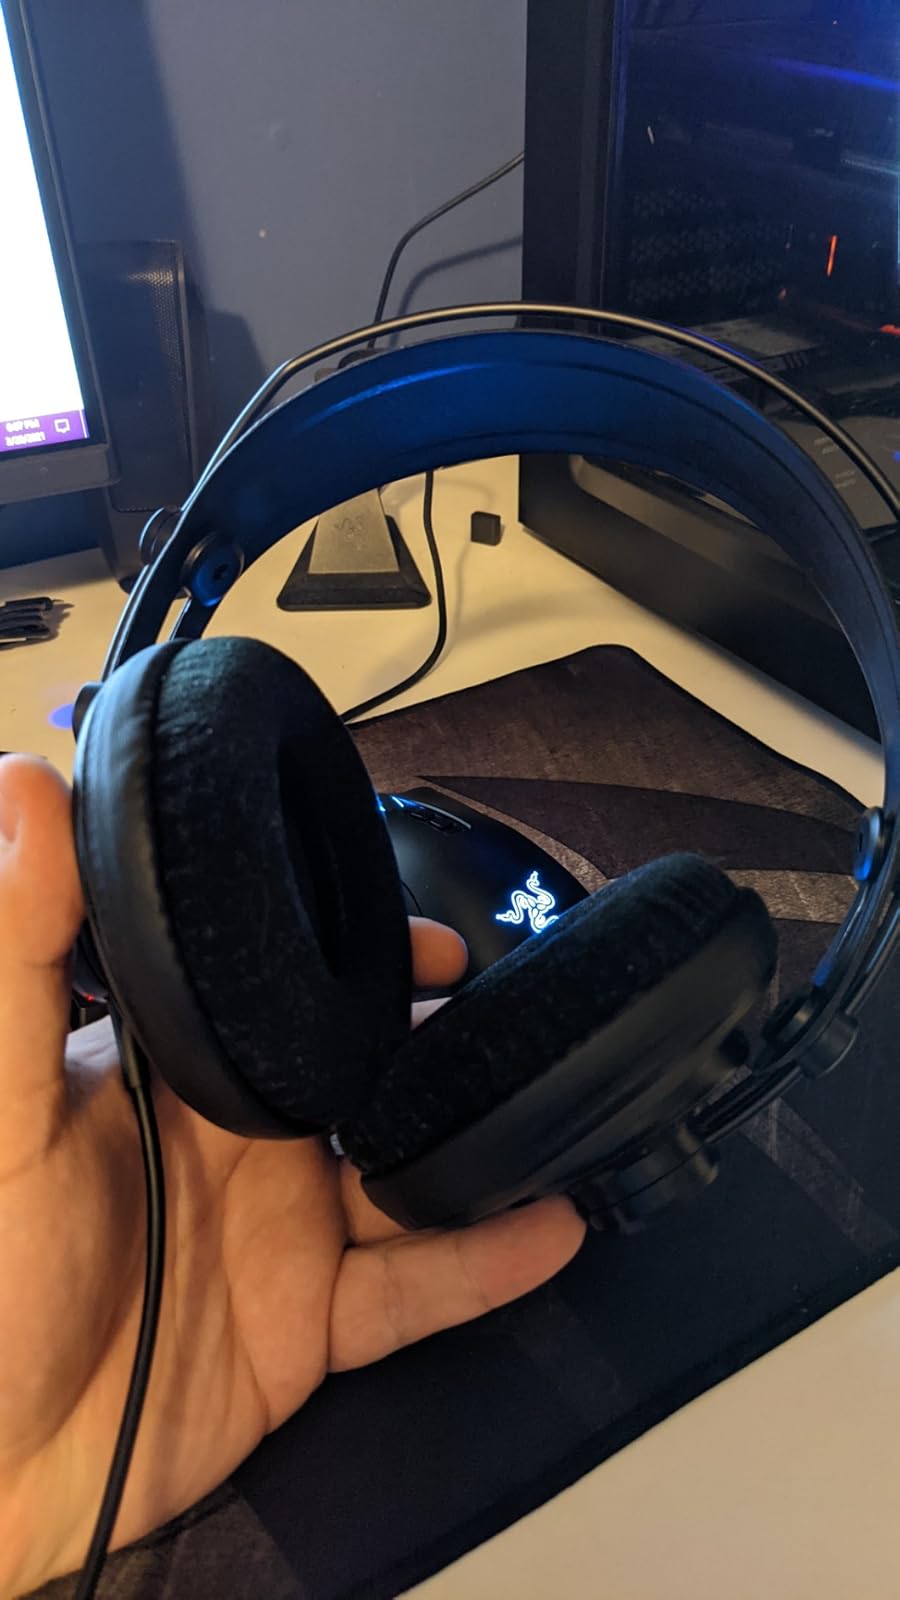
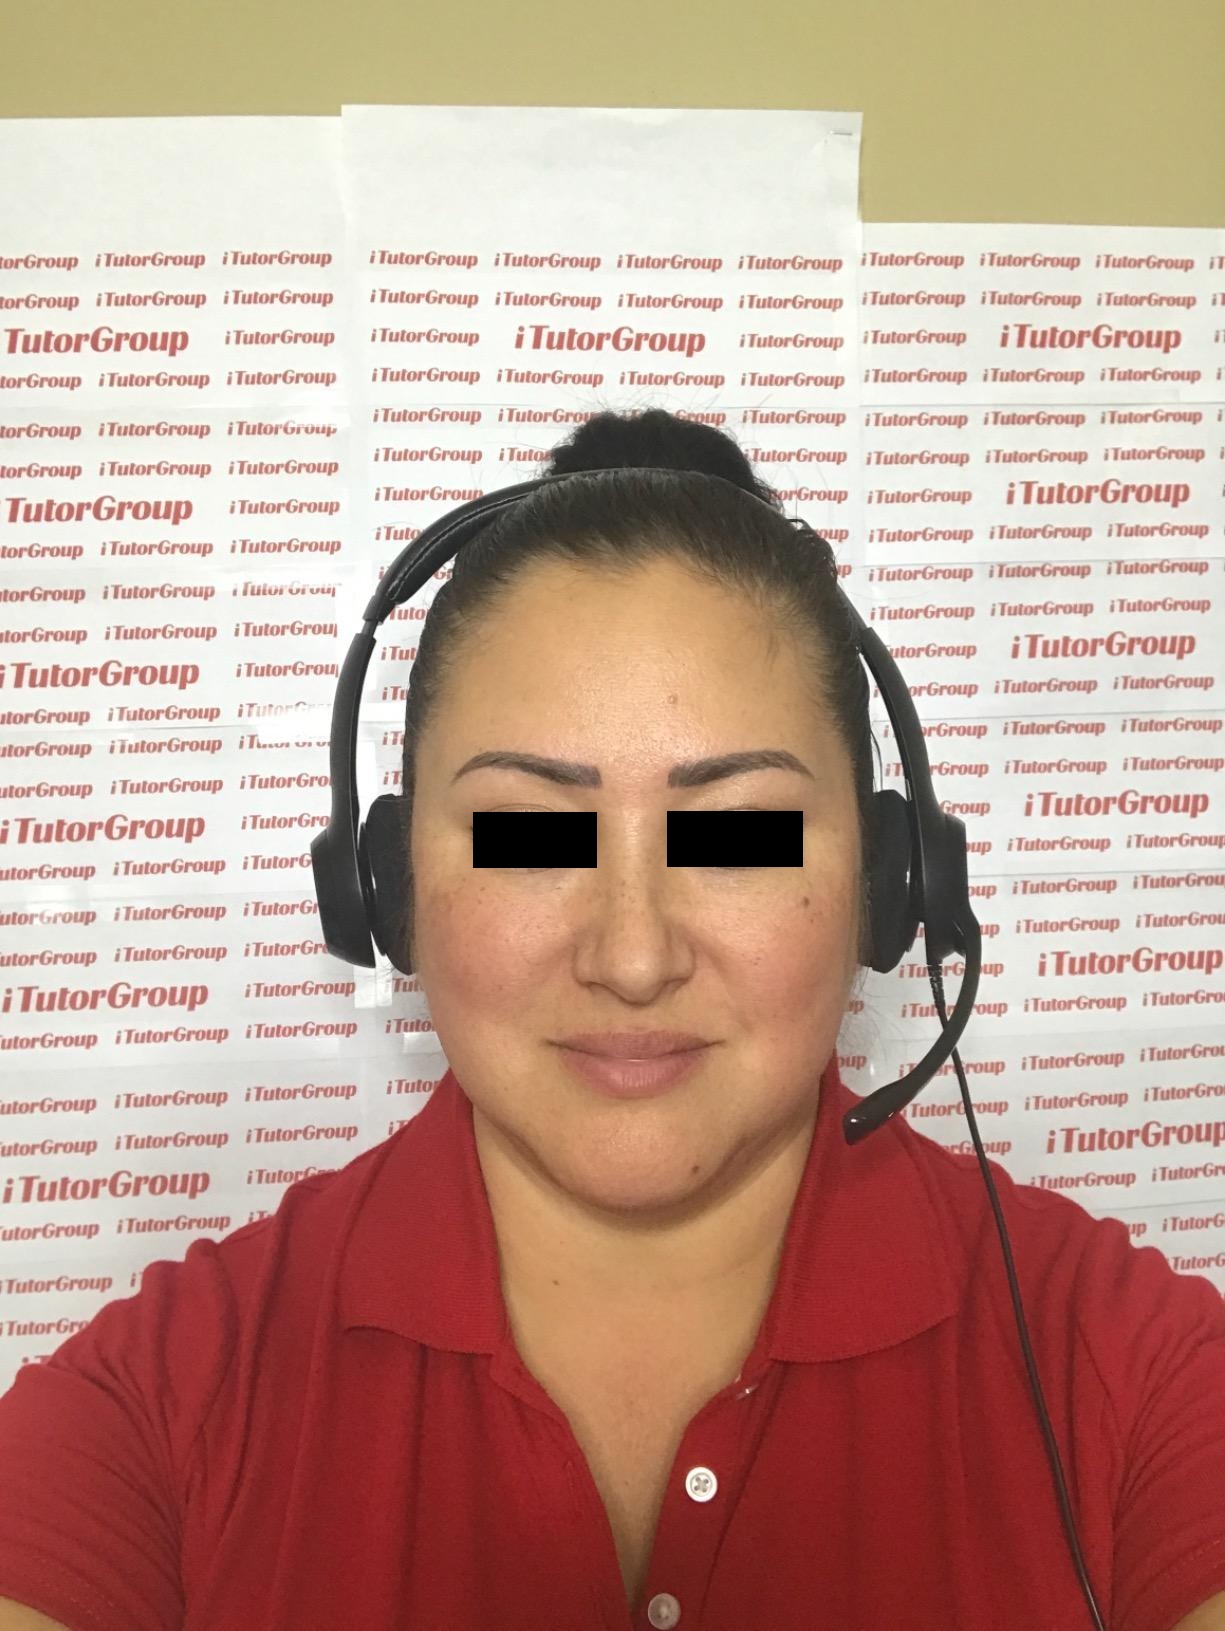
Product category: headphones
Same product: no